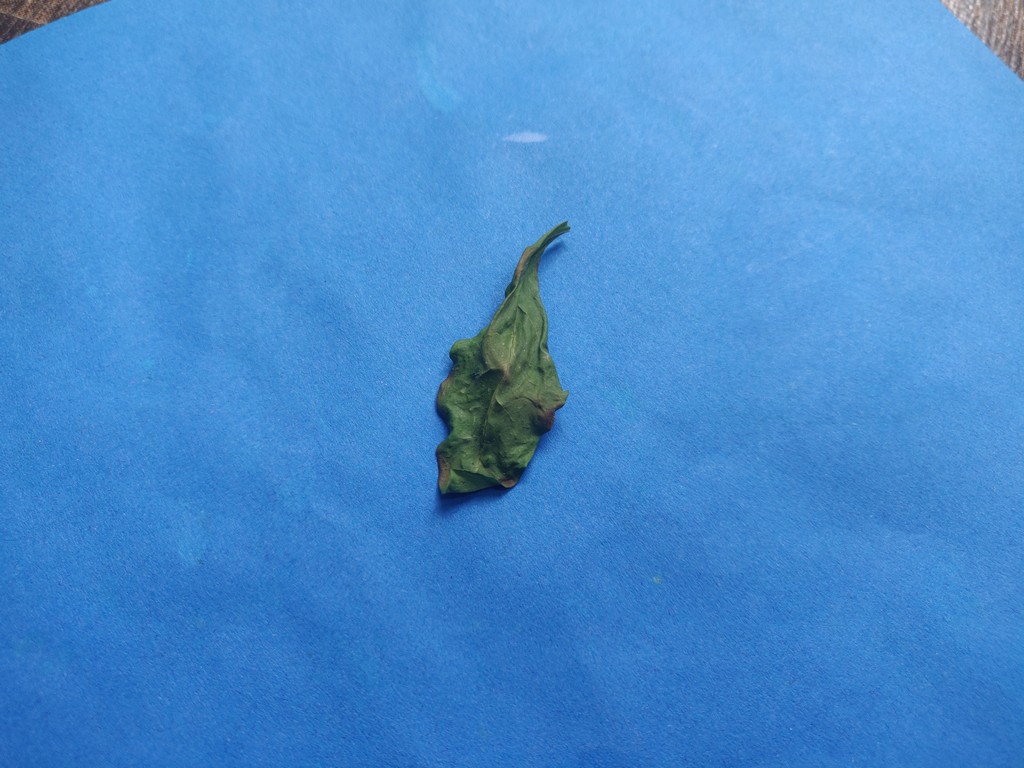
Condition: Dried
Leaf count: single
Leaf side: unknown